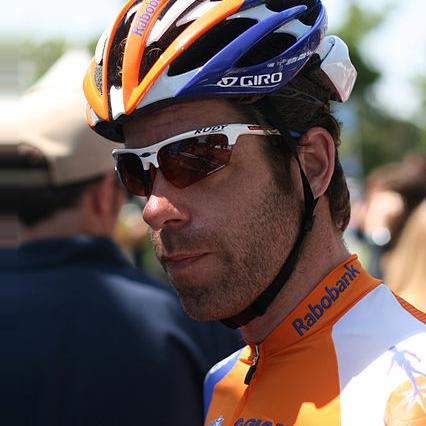
Age: 33